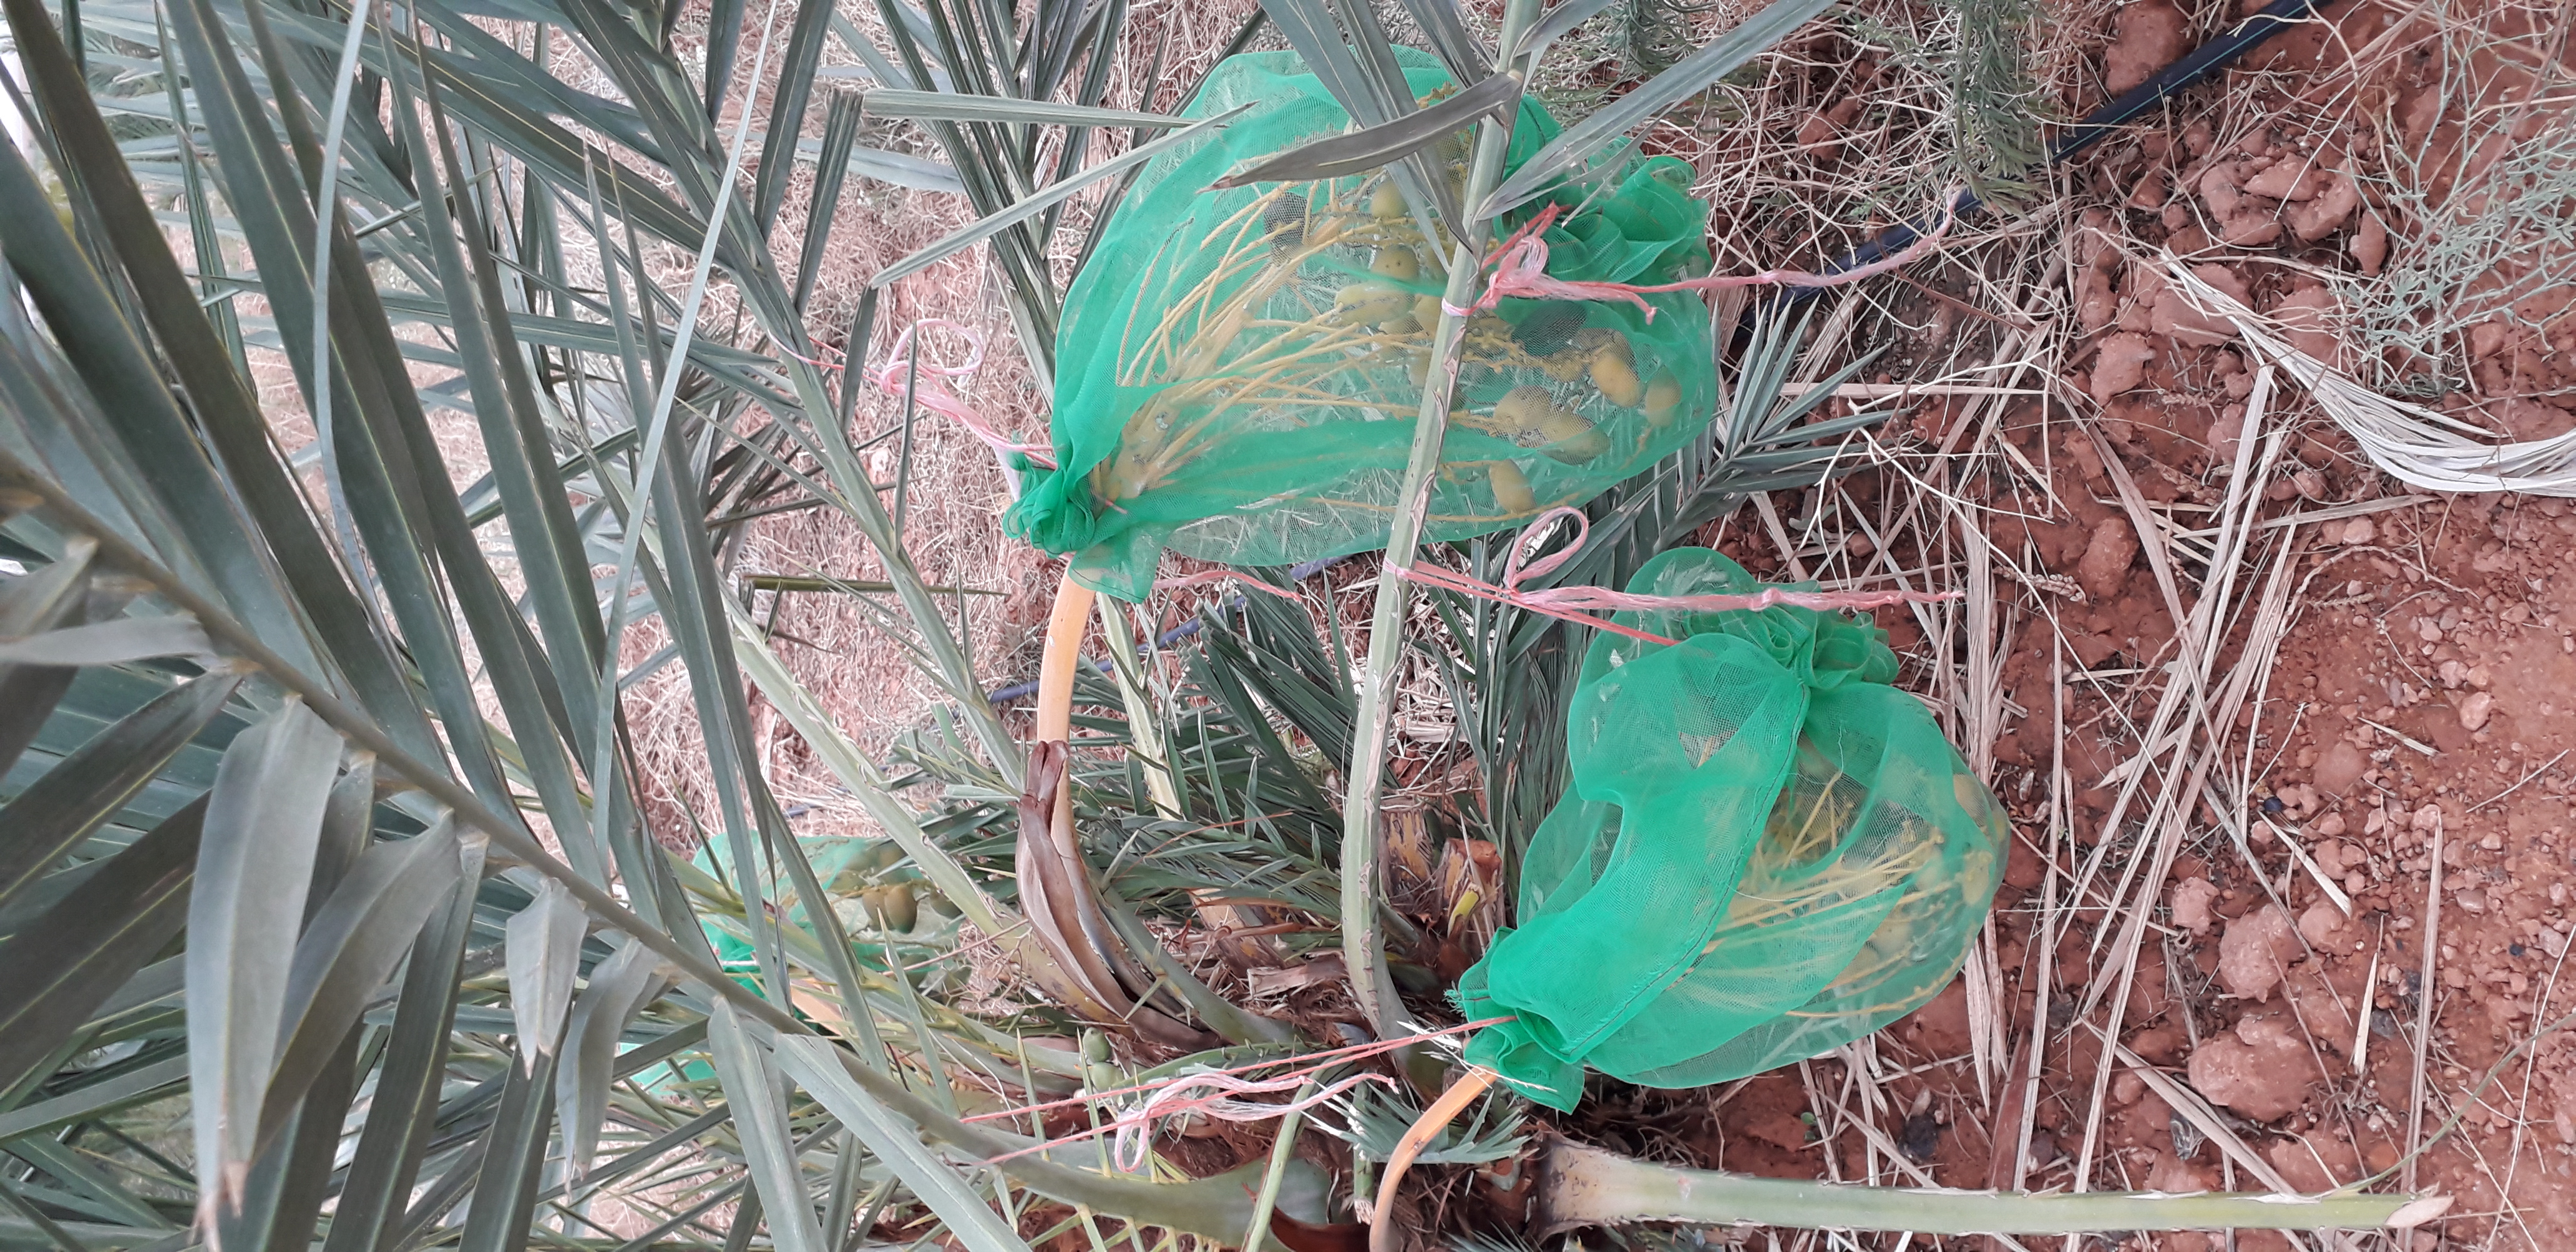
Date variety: Boumajhoul